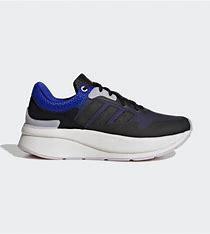
Brand: adidas
Model: NEO Grand Court Skate